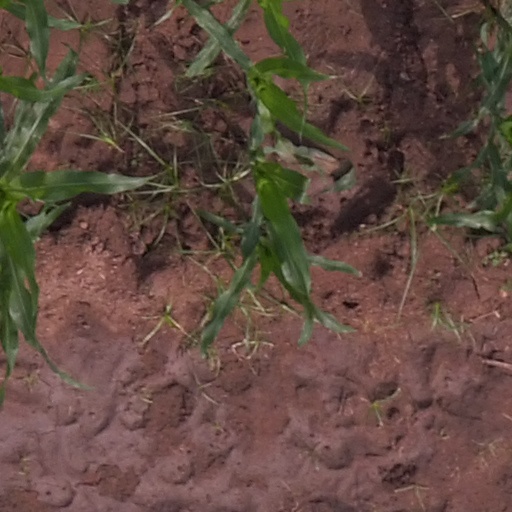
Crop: maize; corn